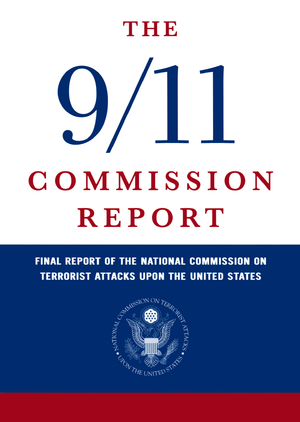
Den officielle 9/11-rapport
Omslaget på Den officielle 9/11 rapport
Den officielle 9/11-rapport, formelt kaldet Final Report of the National Commission on Terrorist Attacks Upon the United States, er den officielle rapport om de begivenheder, som førte til terrorangrebet 11. september 2001. Den blev skrevet af National Commission on Terrorist Attacks Upon the United States på anmodning fra USAs præsident og USAs Kongres, og den er til rådighed for offentligheden som gratis download.